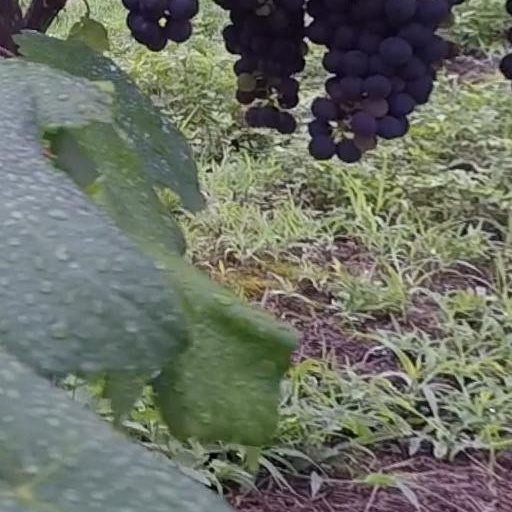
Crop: grape